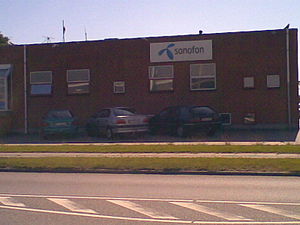
Sonofon
Sonofon-butik i Tilst
Sonofon-butik i Tilst.
Sonofon A/S var et dansk teleselskab dannet i 1991 af GN Store Nord og amerikanske BellSouth med det formål at udbyde GSM-baseret mobiltelefoni. Sonofon havde de første 10 år hovedsæde på Skelagervej i Aalborg inden hovedsæde blev flyttet til Frederikskaj i København, hvorefter virksomheden fastholdte sin store afdeling på Skelagervej i Aalborg med en udbygning på Gøteborgvej. Sonofon er i dag ejet af norske Telenor A/S.